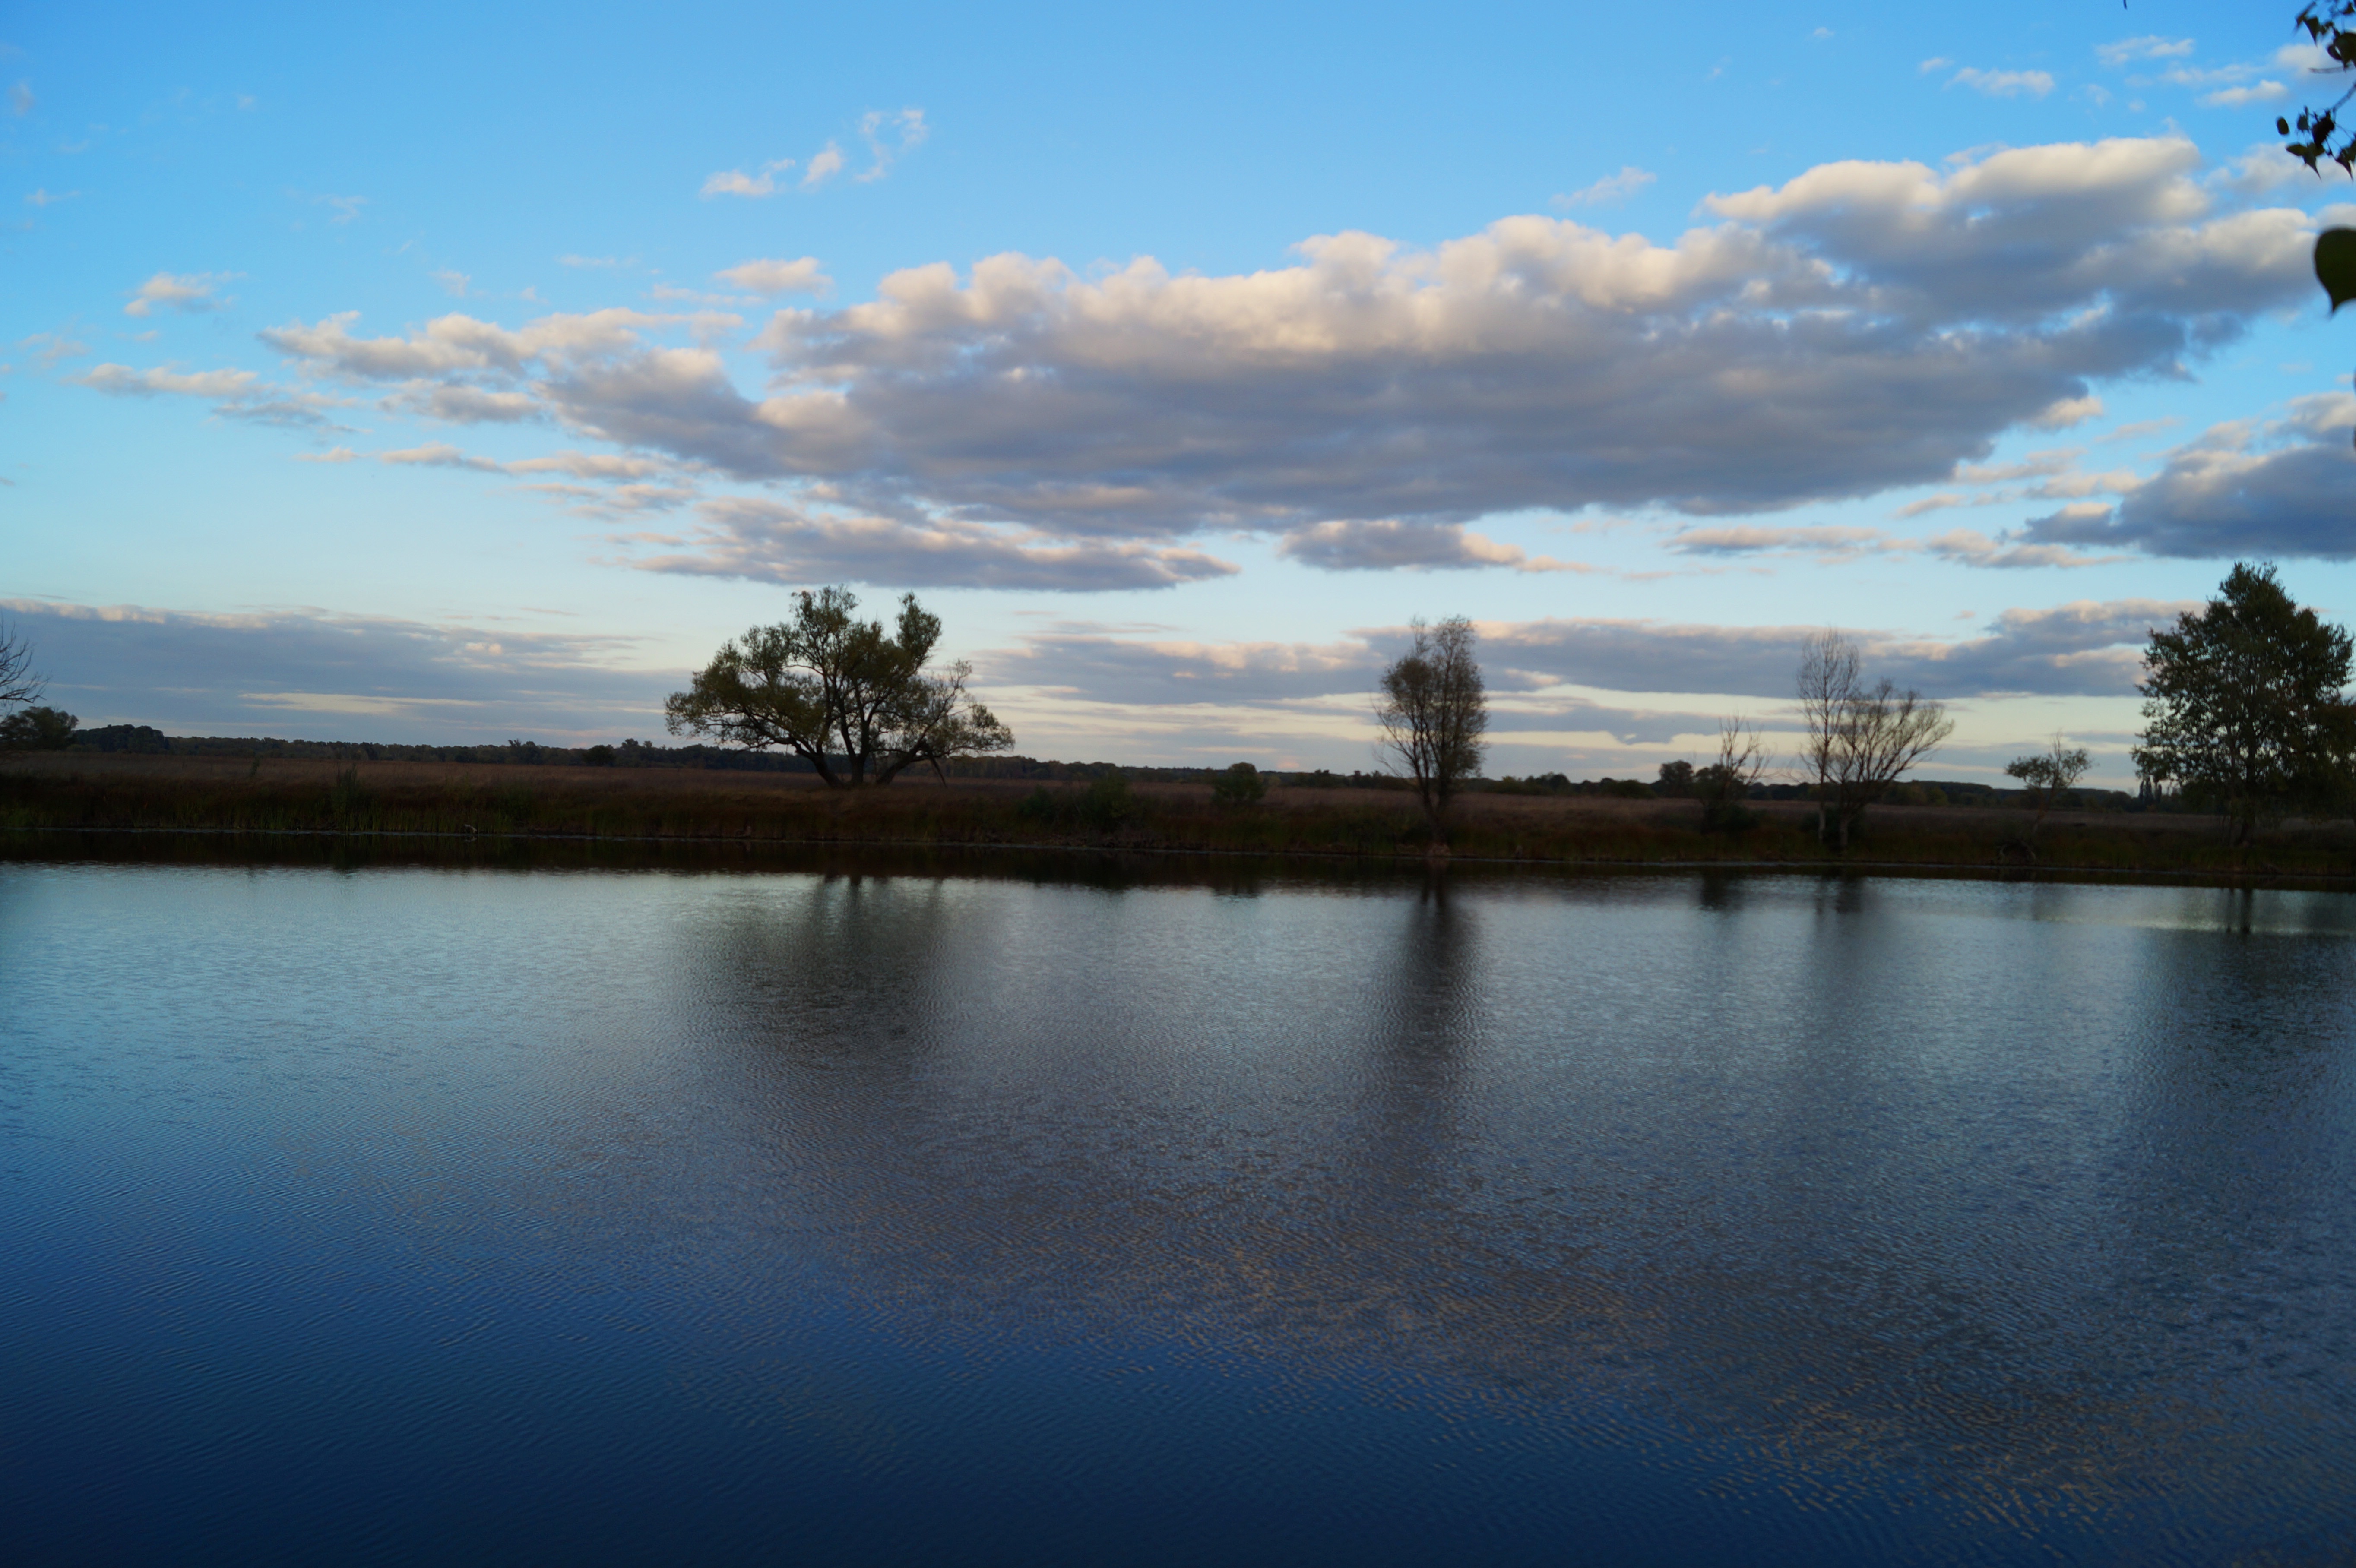
sea, tree, water, horizon, cloud, sky, morning, lake, dawn, river, dusk, evening, reflection, reservoir, waterway